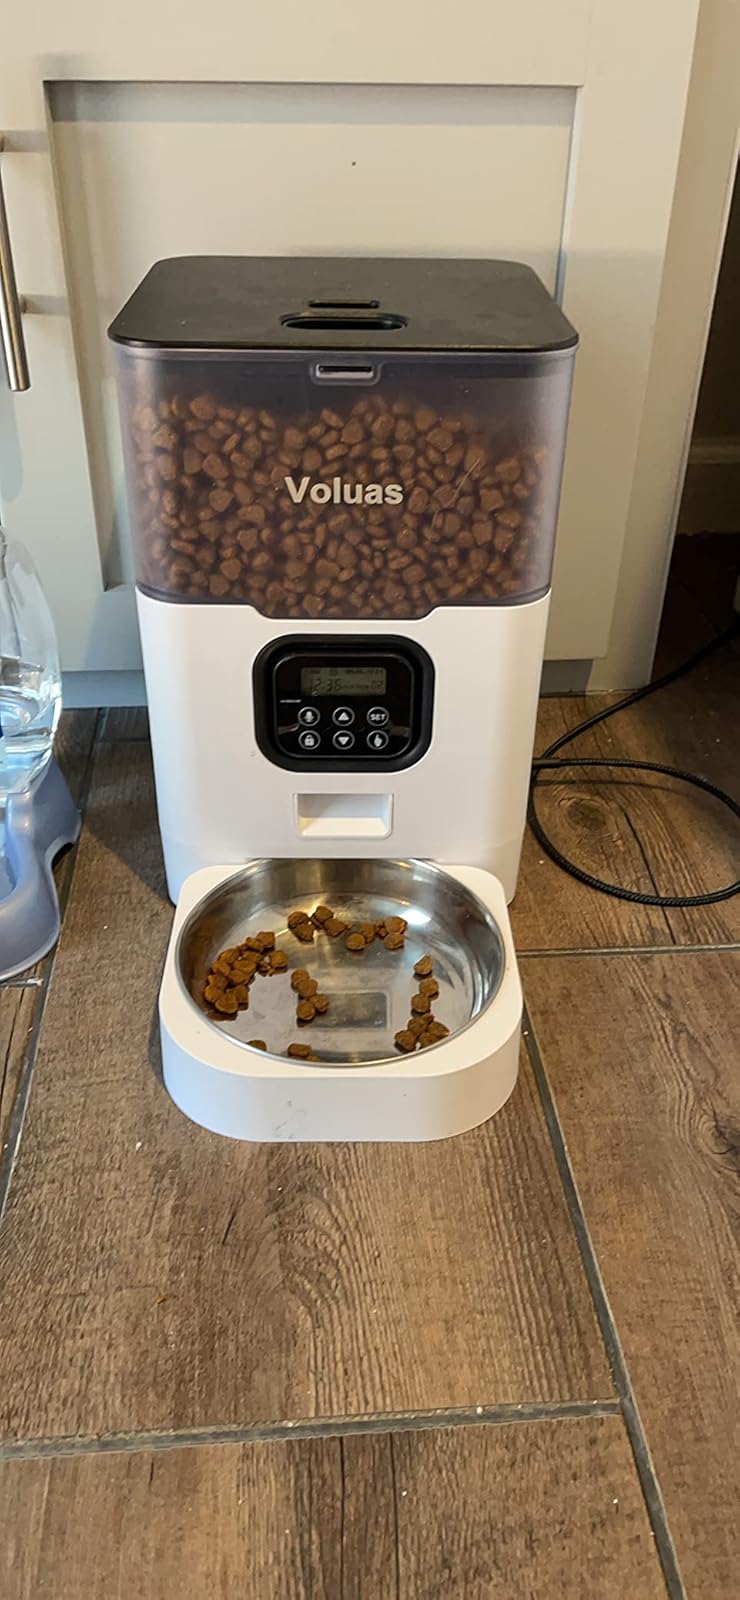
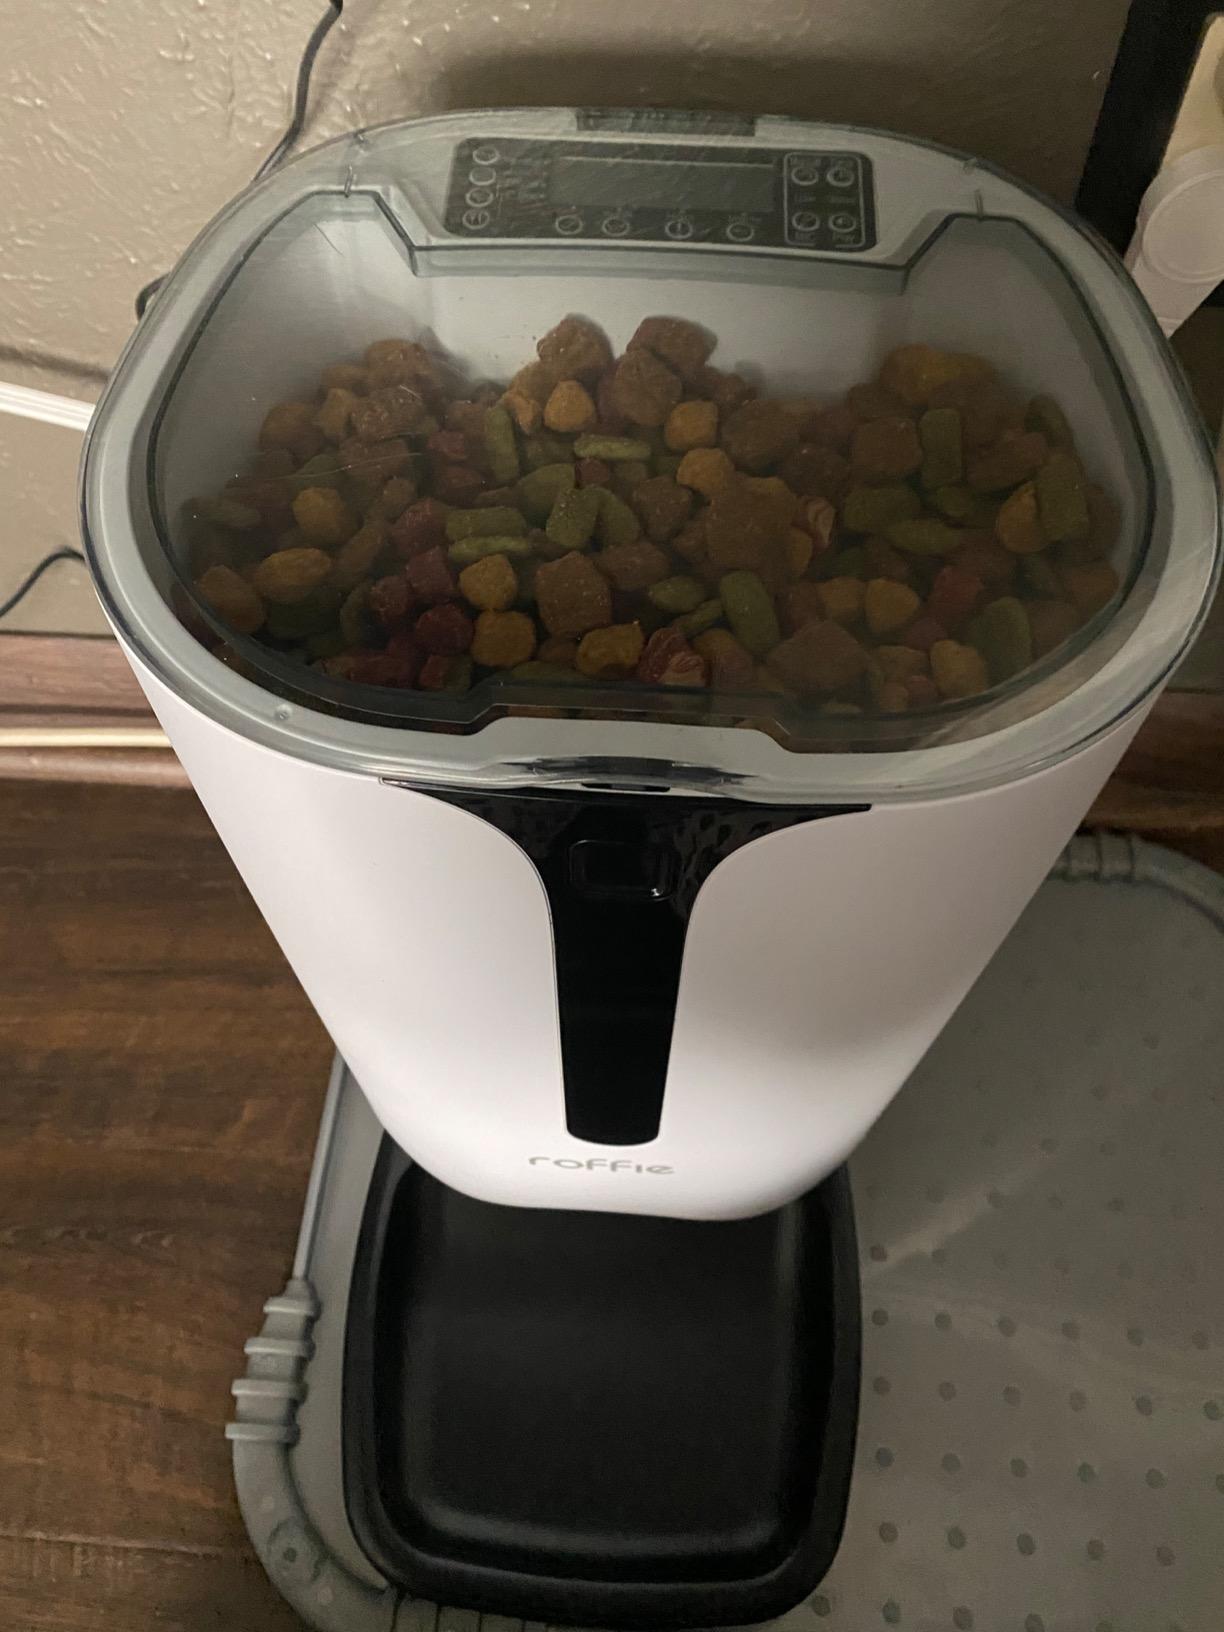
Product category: items_feeder
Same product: no